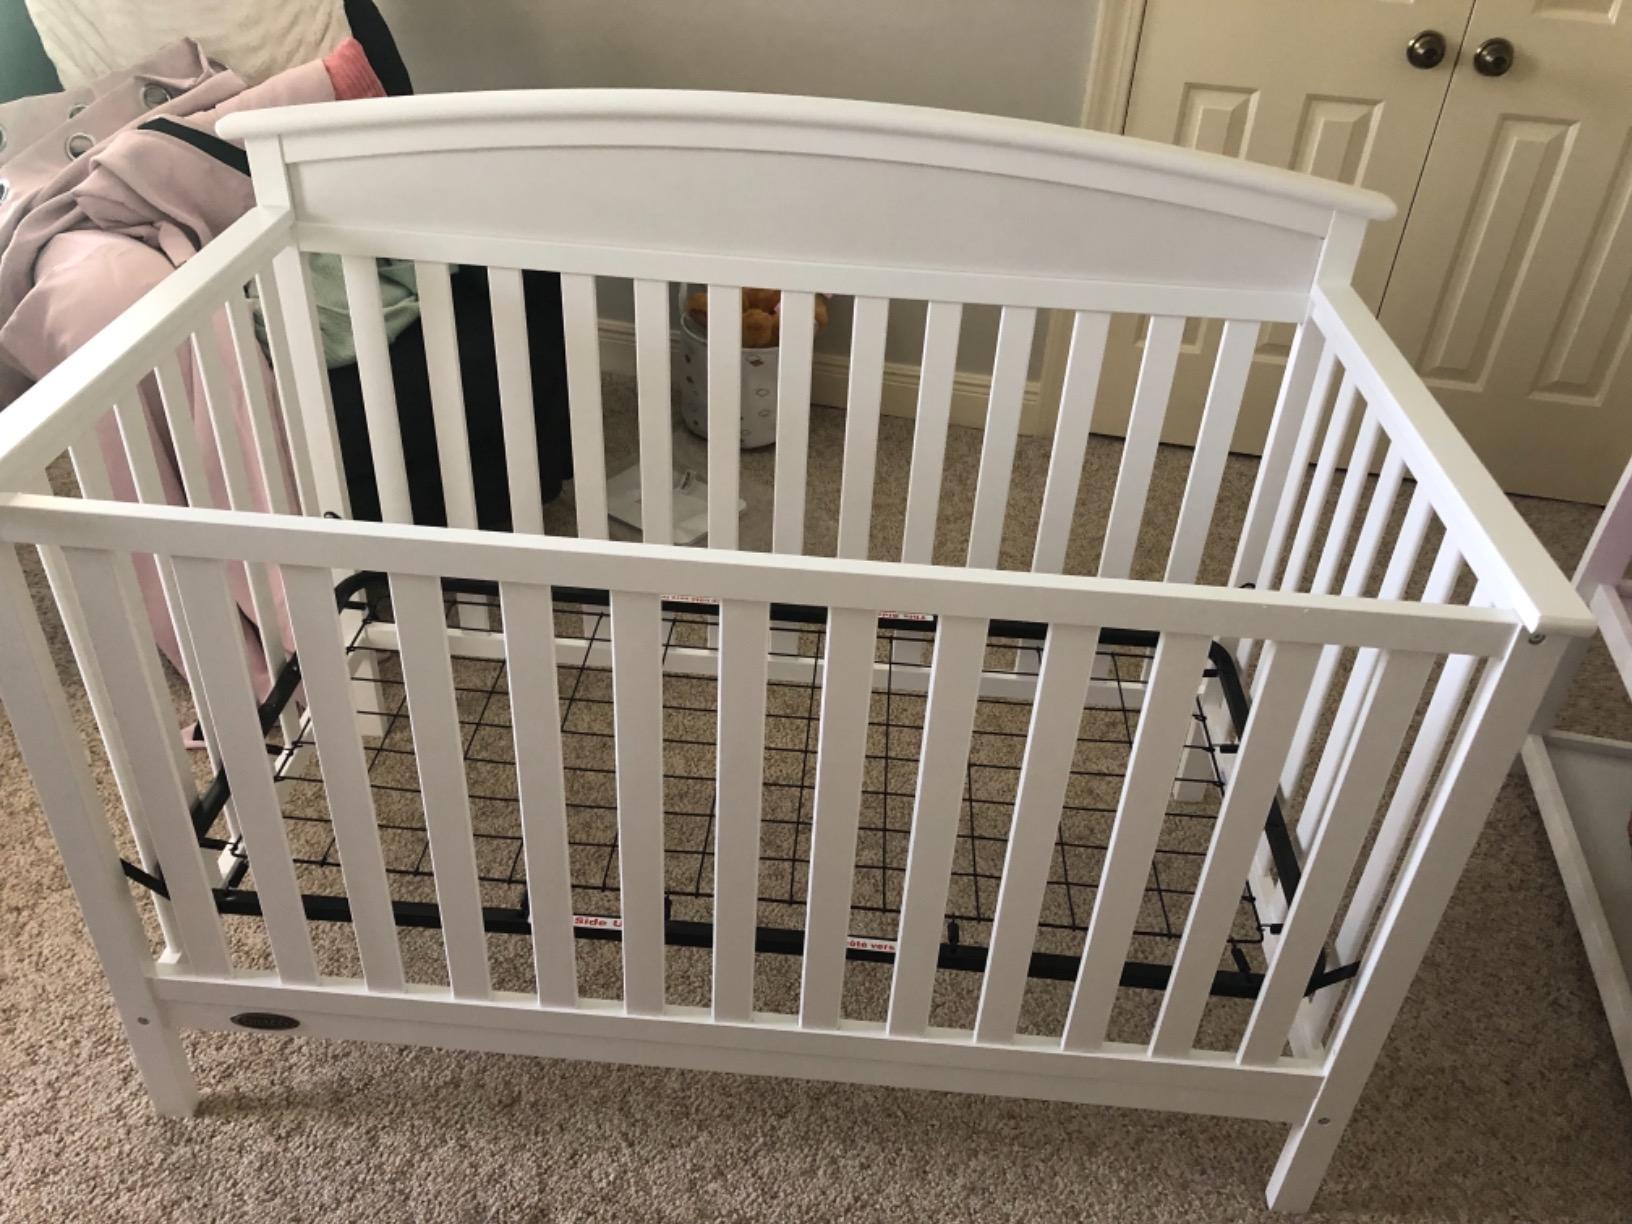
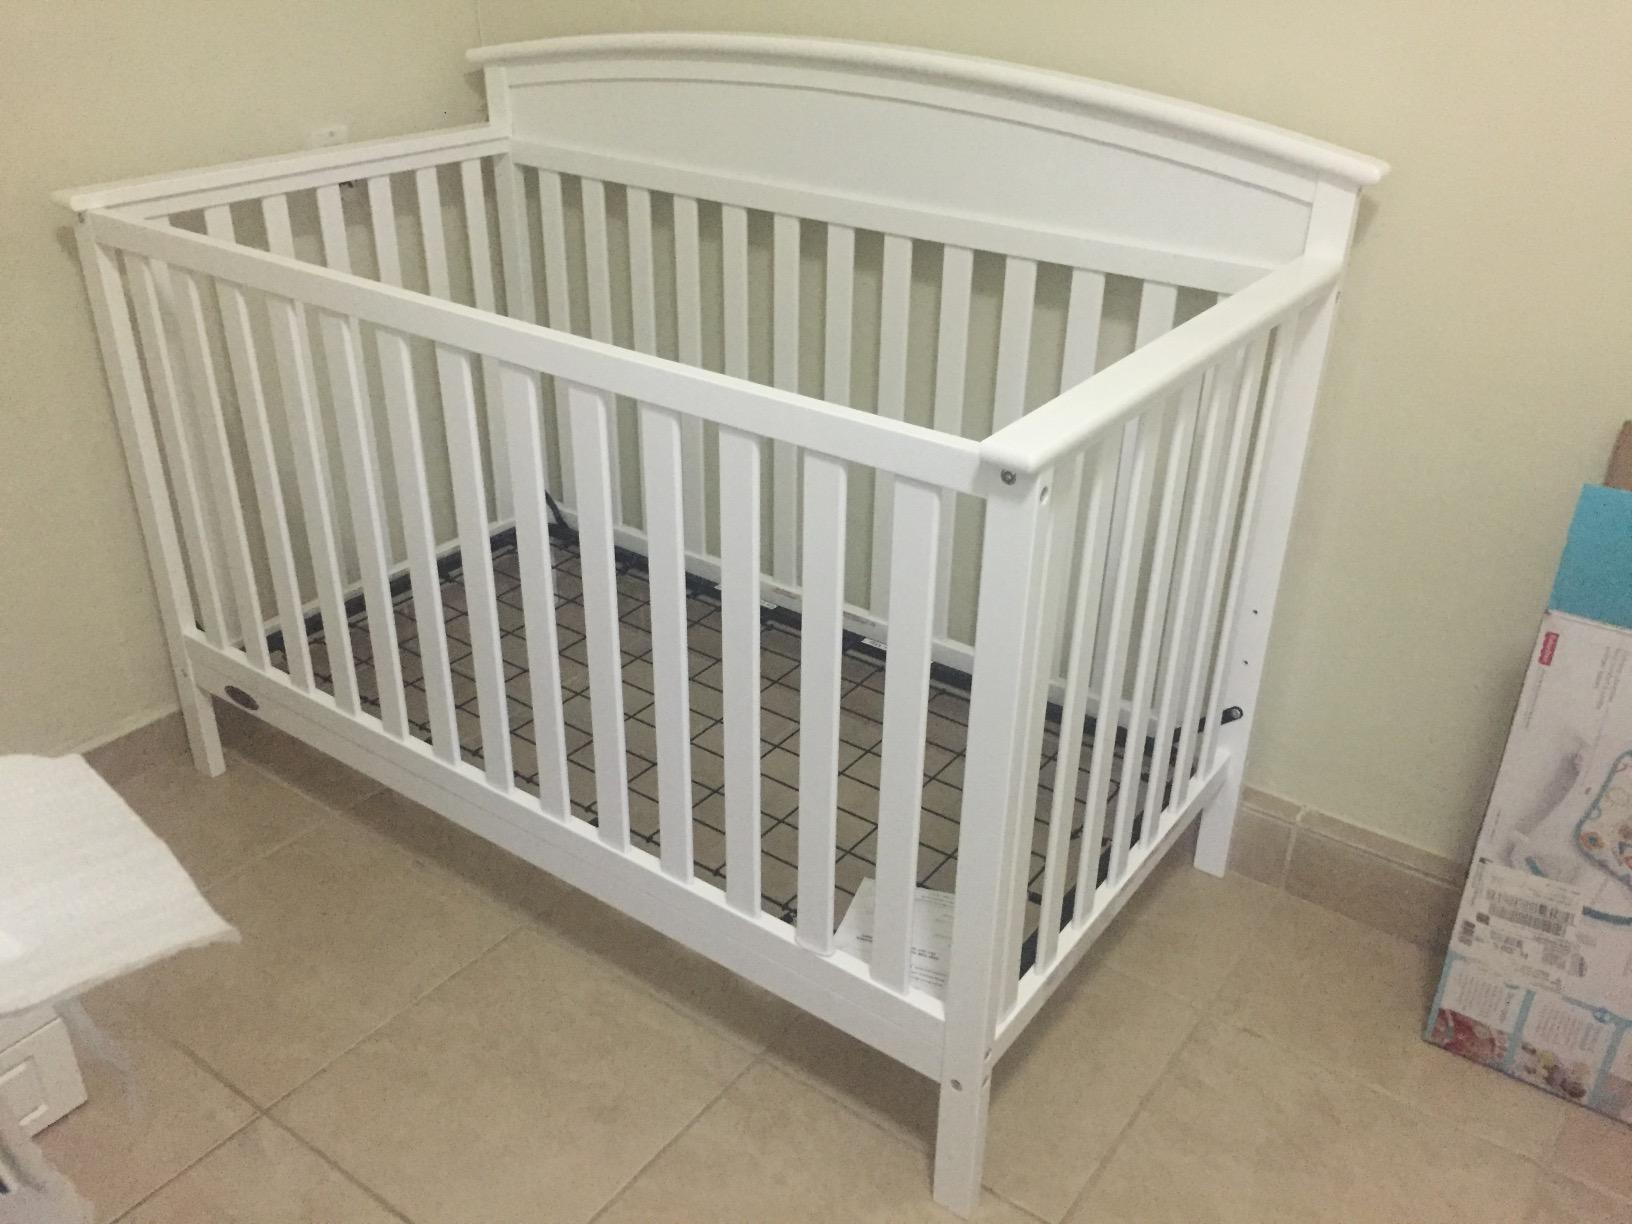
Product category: products_crib
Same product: yes